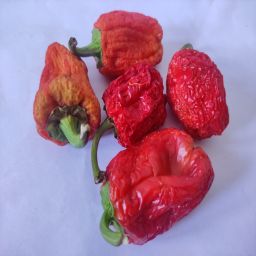
Crop: Bell Pepper
Quality: Dried